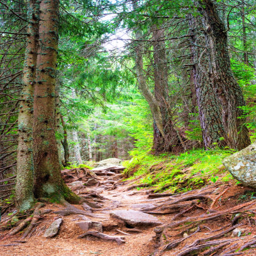
hiking trail in the forest